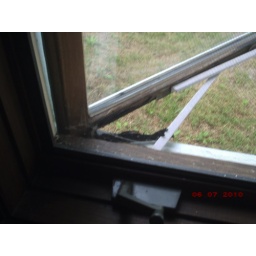
My recommendations here is to:All windows in this home have rot and water damage and need to be replaced.